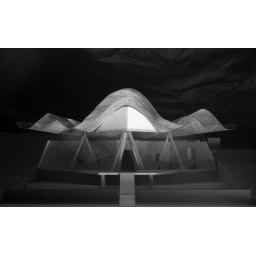
my first project of 3rd year studio, check out the reflection of the roof in the glass (grade : B+)